William Lyon Mackenzie King

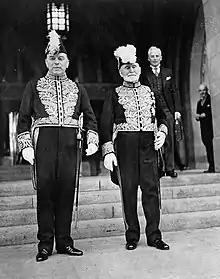
King and Senator Raoul Dandurand in state clothing, 1939.

King's government introduced the "Canadian Citizenship Act" in 1946, which officially created the notion of "Canadian citizens". Prior to this, Canadians were considered British subjects living in Canada. On January 3, 1947, King received Canadian citizenship certificate number 0001.